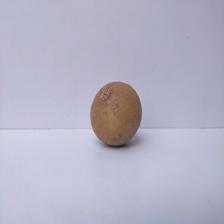
Size: Large